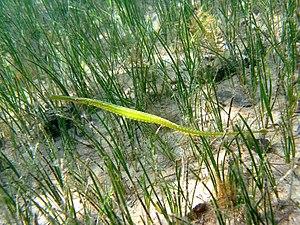
Syngnathus est un genre de poissons osseux qui sont communément appelés syngnathes, aiguilles ou vipères de mer.